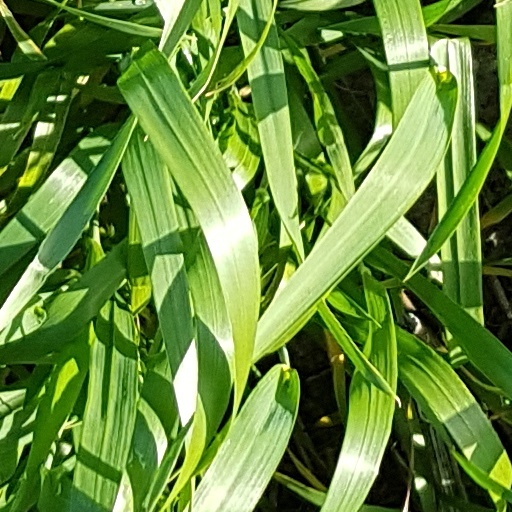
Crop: wheat